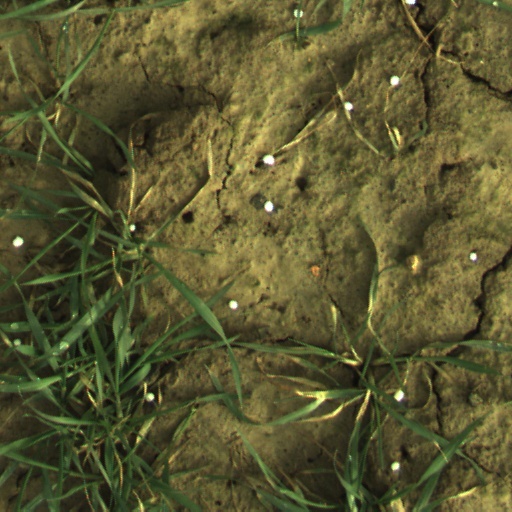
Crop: wheat